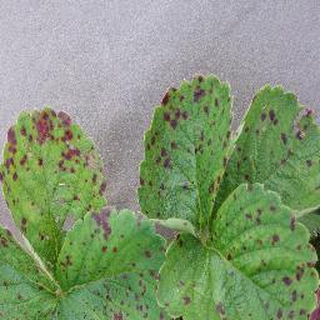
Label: strawberry_leaf_scorch